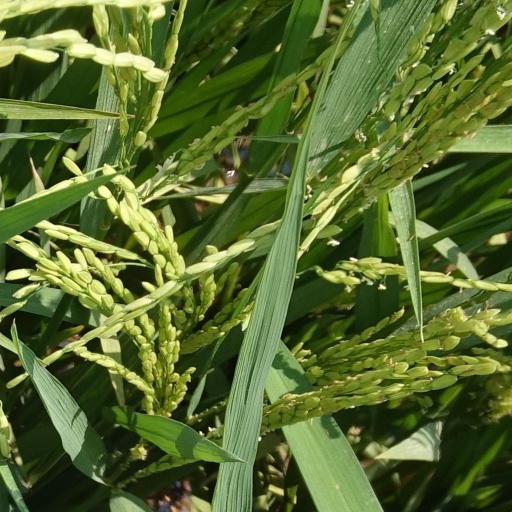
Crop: rice